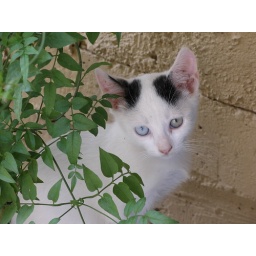
check this combination of blue and green eyes in our kitten... very rare green and blue together